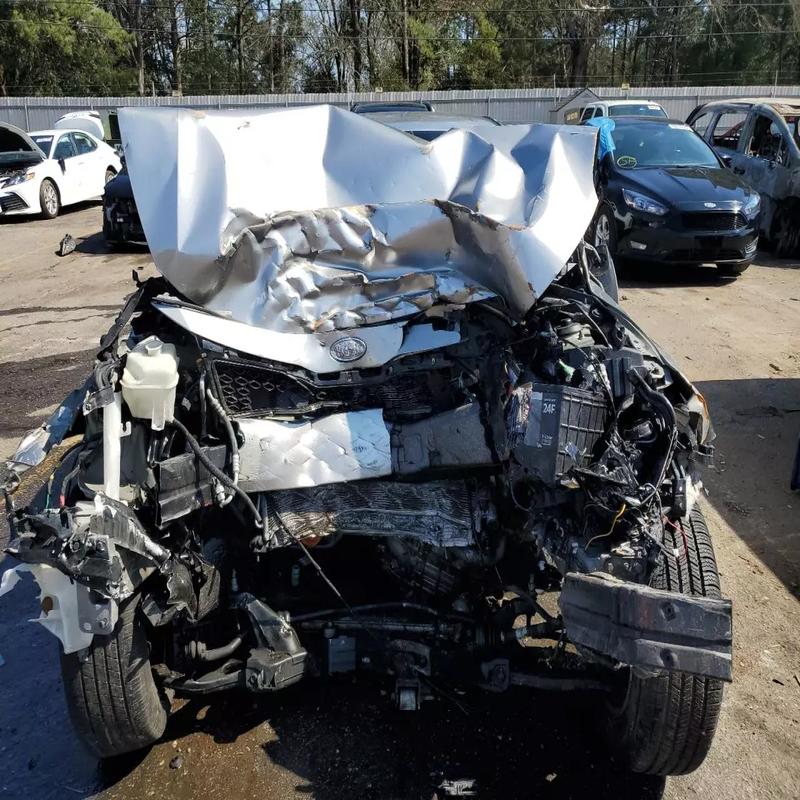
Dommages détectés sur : plaque d'immatriculation avant, pare-choc avant, feu avant droit, feu avant gauche, capot, pare-brise avant, aile avant droite, aile avant gauche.
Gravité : majeur